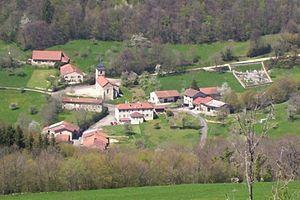
Leyssard est une commune française du département de l'Ain. Elle se situe à 30 kilomètres de Bourg-en-Bresse et 18 kilomètres de Nantua.